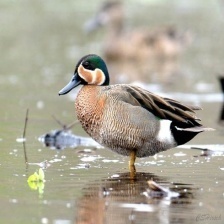
Species: TEAL DUCK
Scientific name: ANAS CRECCA
ImageNet parent category: drake